Next-generation network

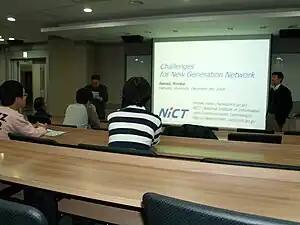
NGN Seminar in Fusion Technology Center by NICT(Japan) researcher

From a practical perspective, NGN involves three main architectural changes that need to be looked at separately: